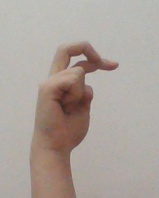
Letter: zay